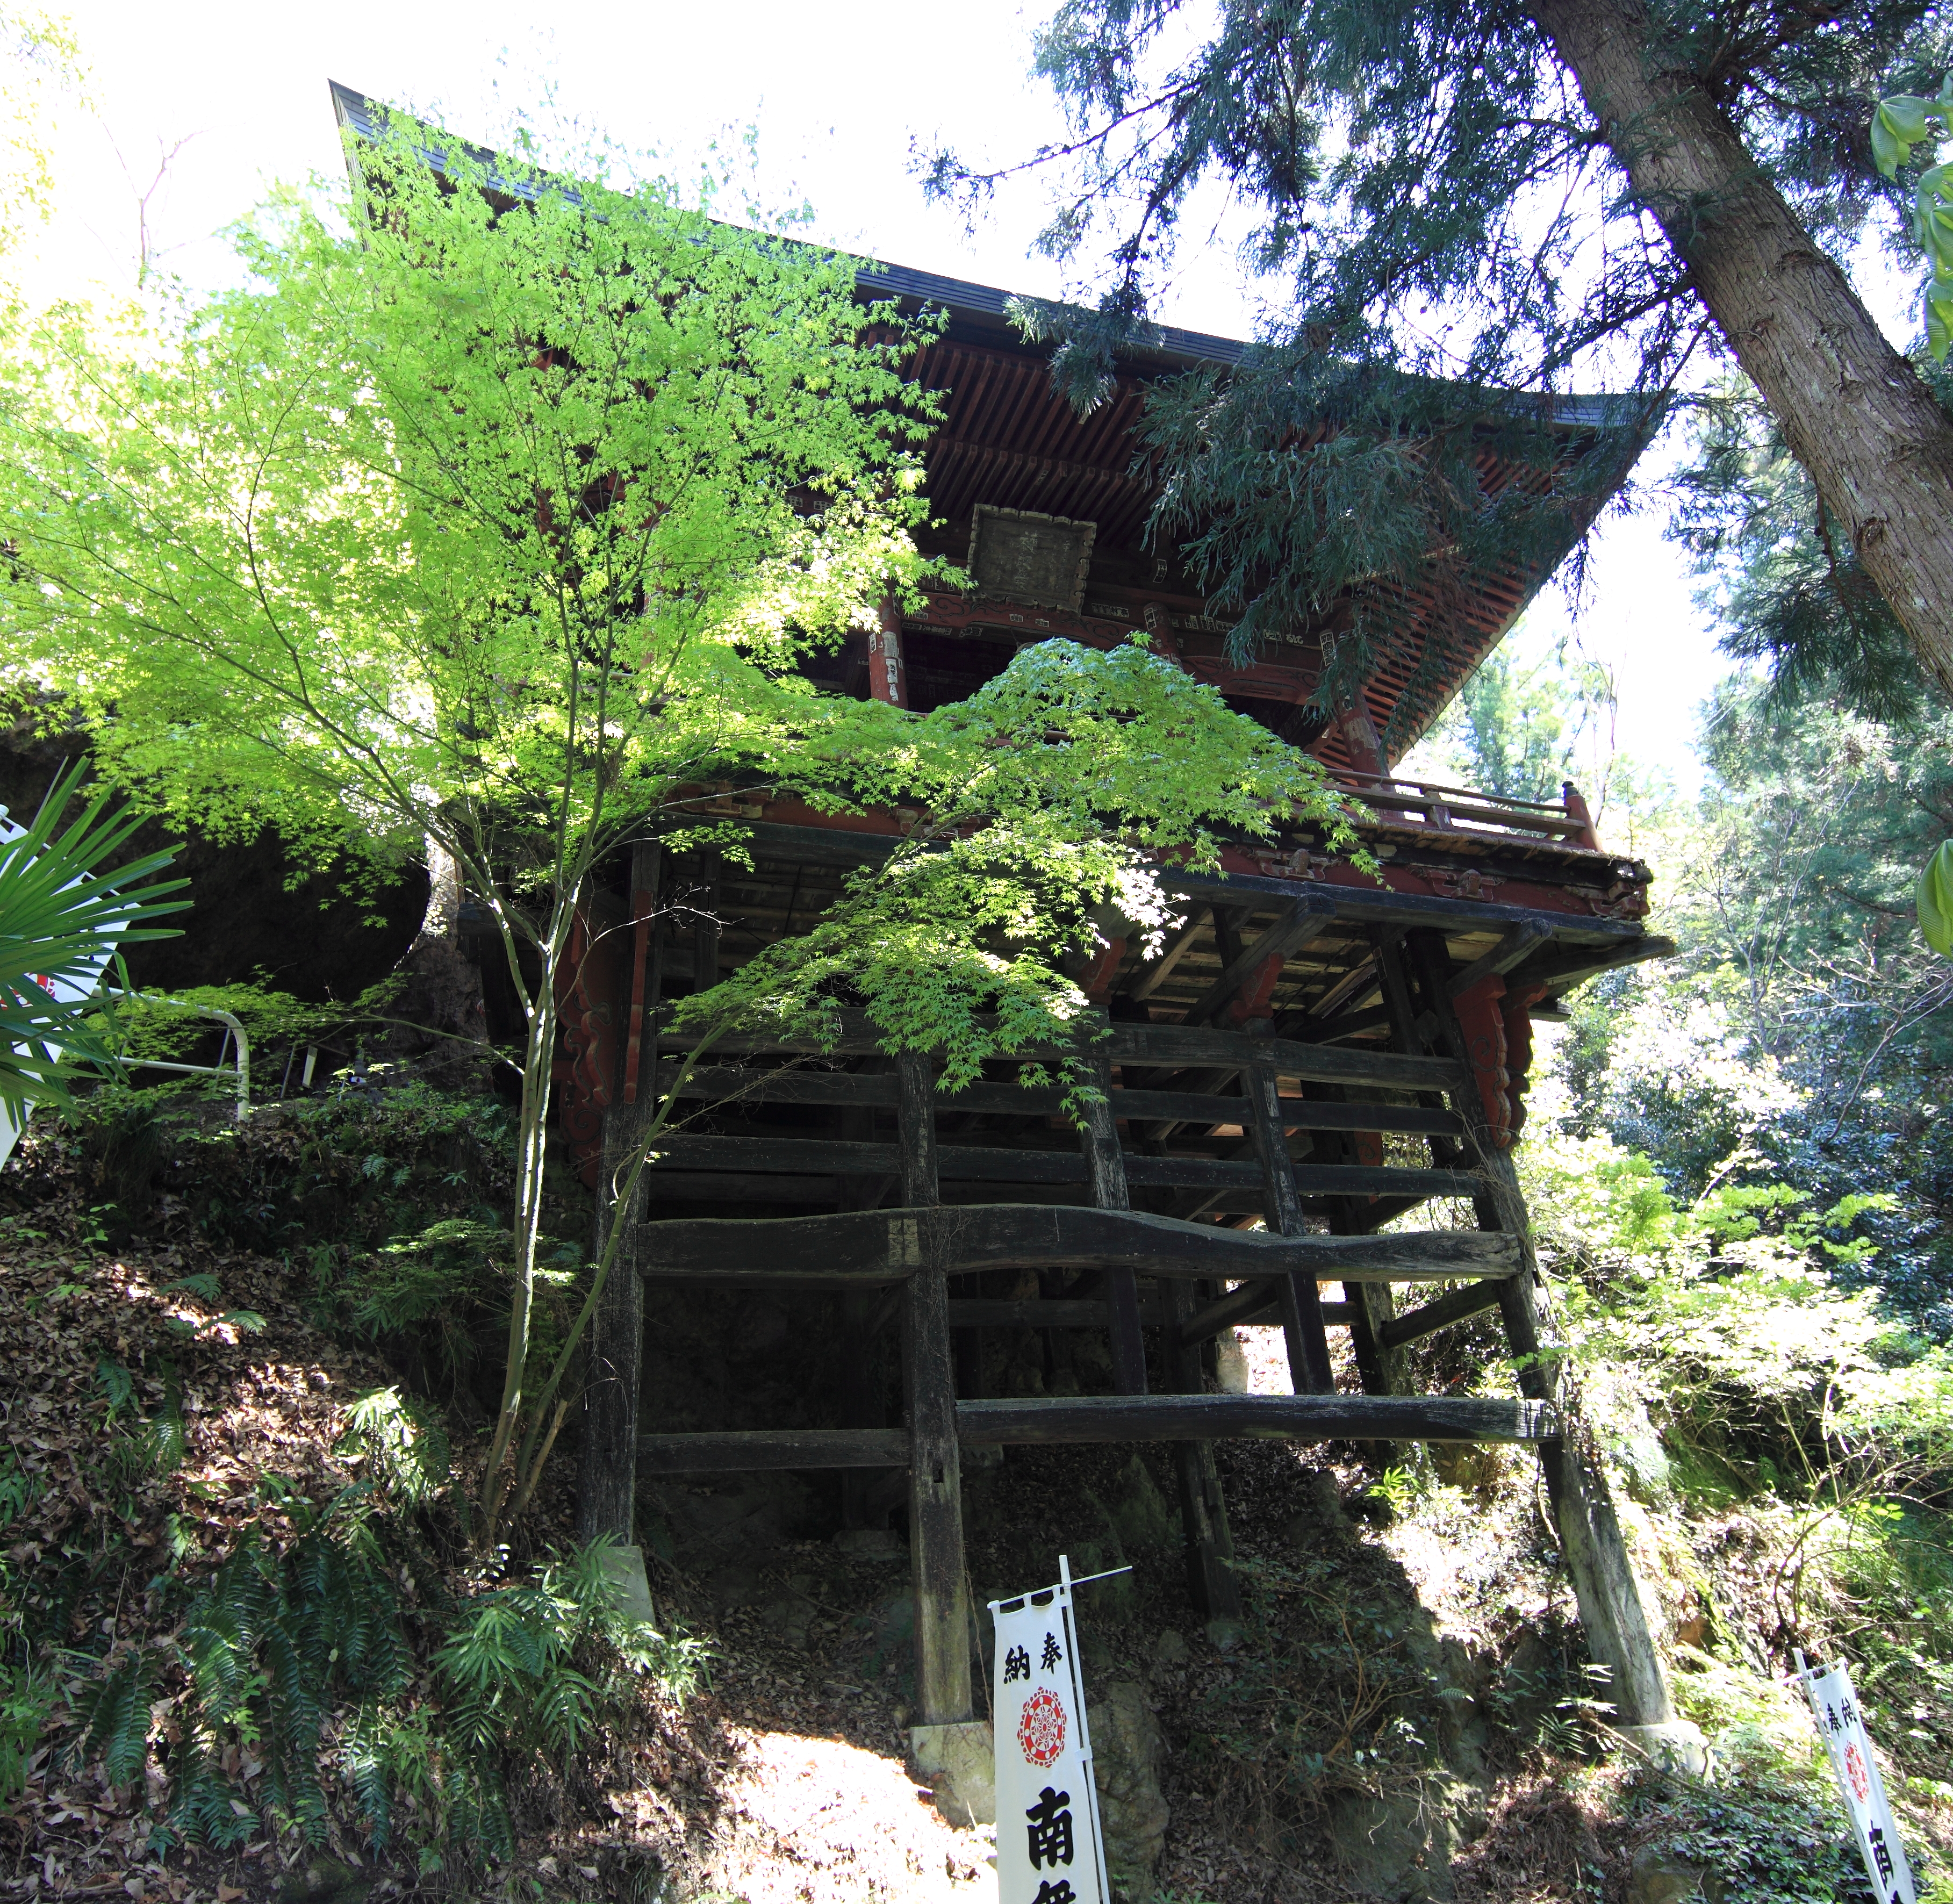
tree, architecture, plant, flower, high, exterior, garden, religious, design, temple, japanese, shrine, 5d, style, hires, markii, traditional, hi, res, resolution, saitama, chichibu, enyuuji, iwaidoh, woody plant